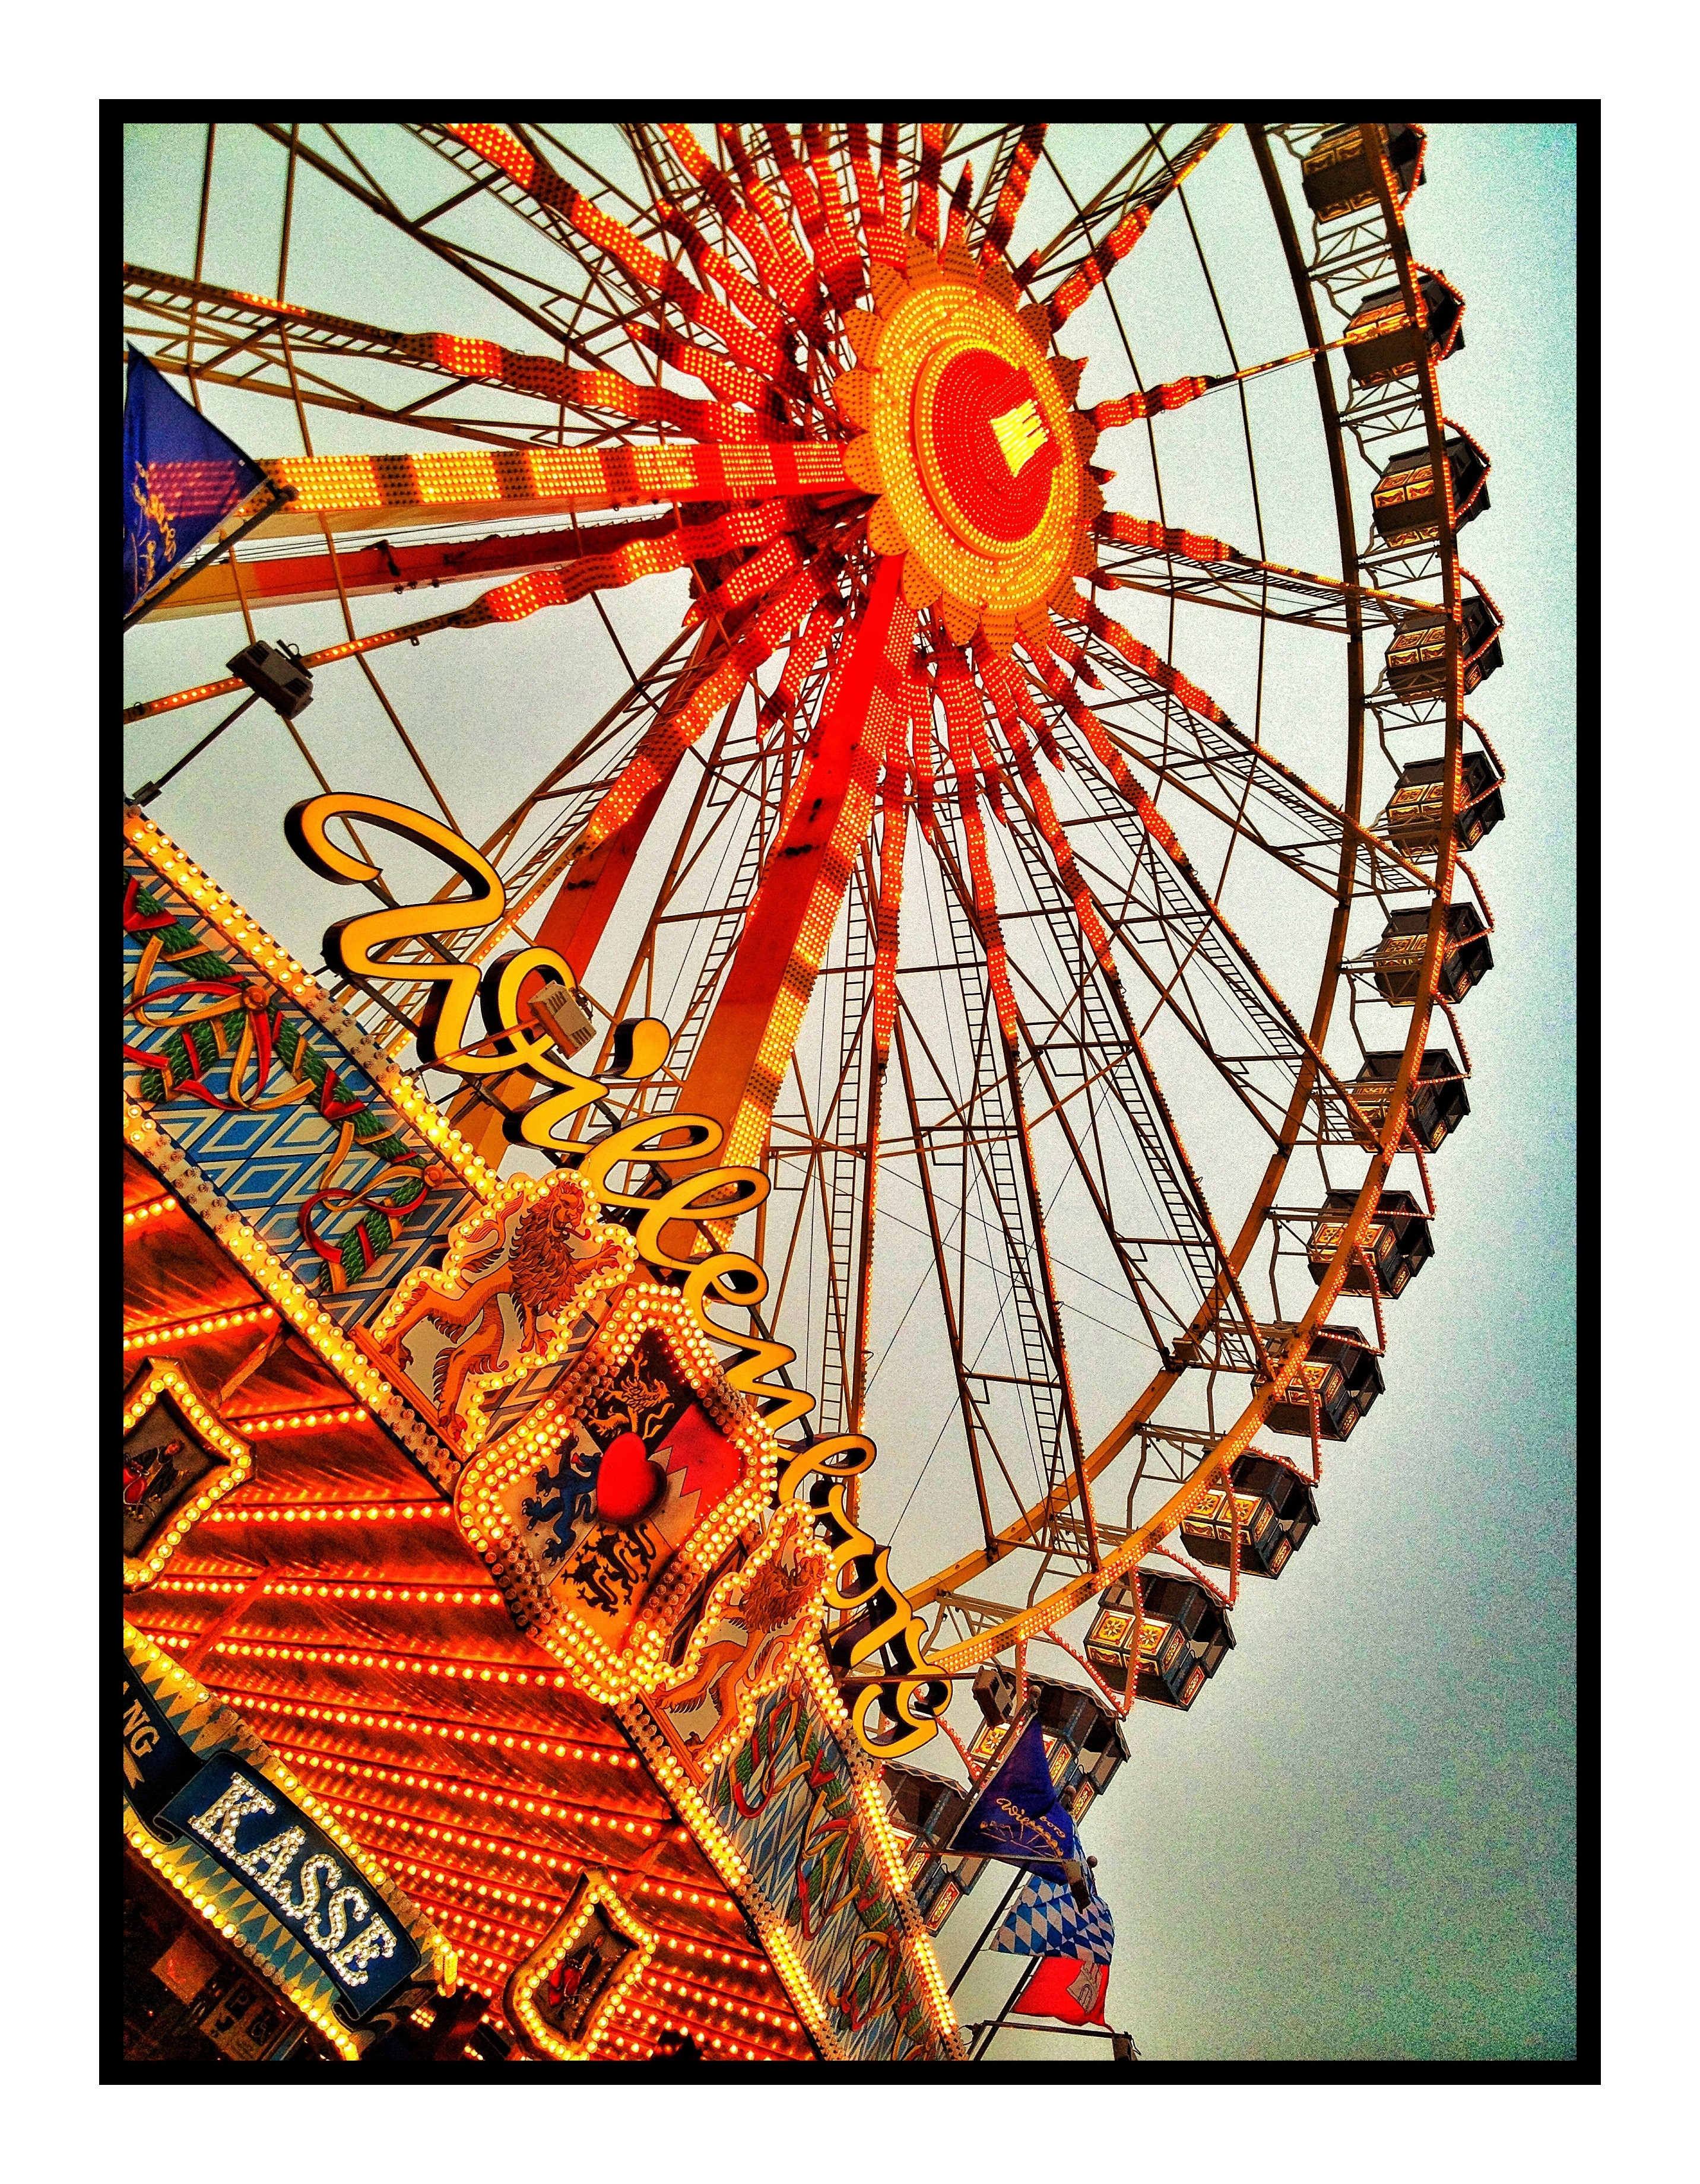
sky, recreation, ferris wheel, amusement park, color, park, ride, carousel, colorful, theme park, illustration, tourist attraction, dom, hamburg, folk festival, modern art, year market, carnies, amusement ride, outdoor recreation